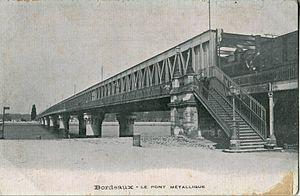
Carte postale ancienne sans mention d'éditeur :BORDEAUX - Le Pont Métallique
La « passerelle Eiffel » ou « passerelle Saint-Jean » est un ancien pont métallique ferroviaire situé sur la Garonne à Bordeaux.